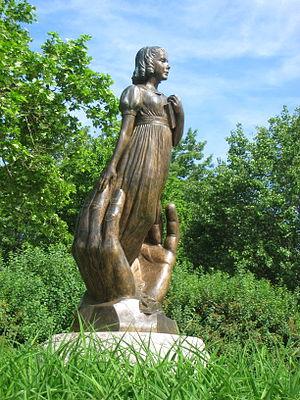
Alice Cogswell est née le 31 août 1805 dans le Connecticut aux États-Unis et morte le 30 décembre 1830 à Hartford, dans le même état. Alice tient un rôle important dans la communauté sourde américaine et mondiale. Grâce à Alice et sa famille, Thomas Hopkins Gallaudet et Laurent Clerc importent la langue des signes aux États-Unis qui deviendra la langue des signes américaine.